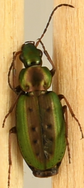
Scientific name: Agonum octopunctatum
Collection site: Smithsonian Environmental Research Center Site (SERC), plot SERC_007